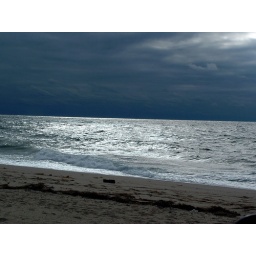
Dark clouds building on the horizon. Provincetown, MA in Winter